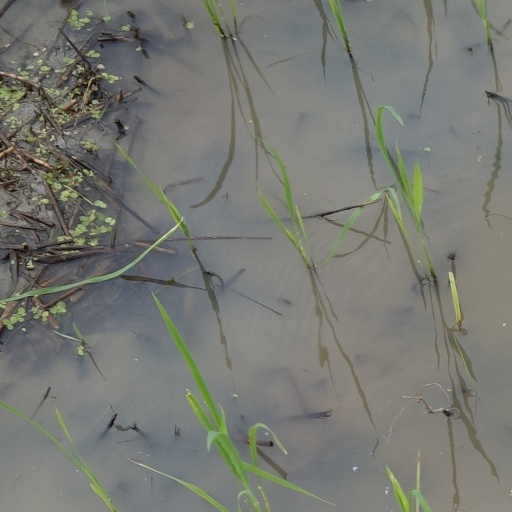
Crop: rice